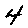
Label: 4